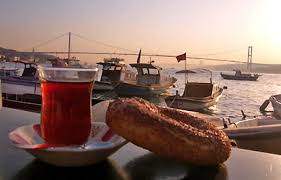
Yemek: simit